Verona defensive system

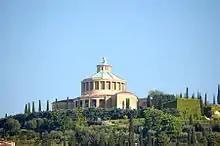
The former Fort St. Leonard, granted in 1952 by the military domain to the Stigmatines congregation, which repurposed it as a shrine

Veneto, at the end of the 1866 campaign, did not immediately pass into Italian hands, but remained under Austrian rule for some time longer. Before leaving the offices of the "k.k. Genie-Direktion Verona", the Habsburg army therefore had the opportunity to pick up all documentation related to military works, which arrived in Vienna by rail convoy.